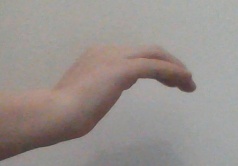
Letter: haa